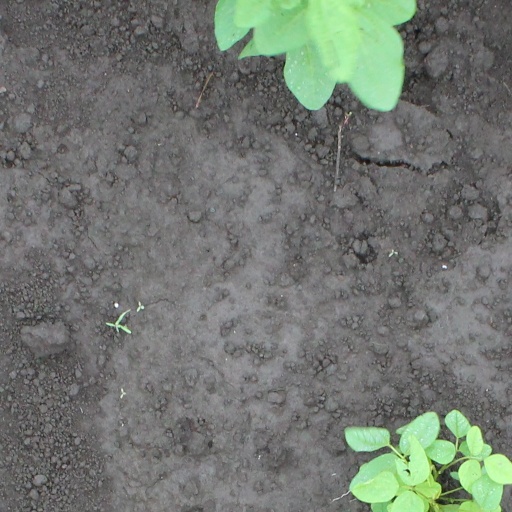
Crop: soybean